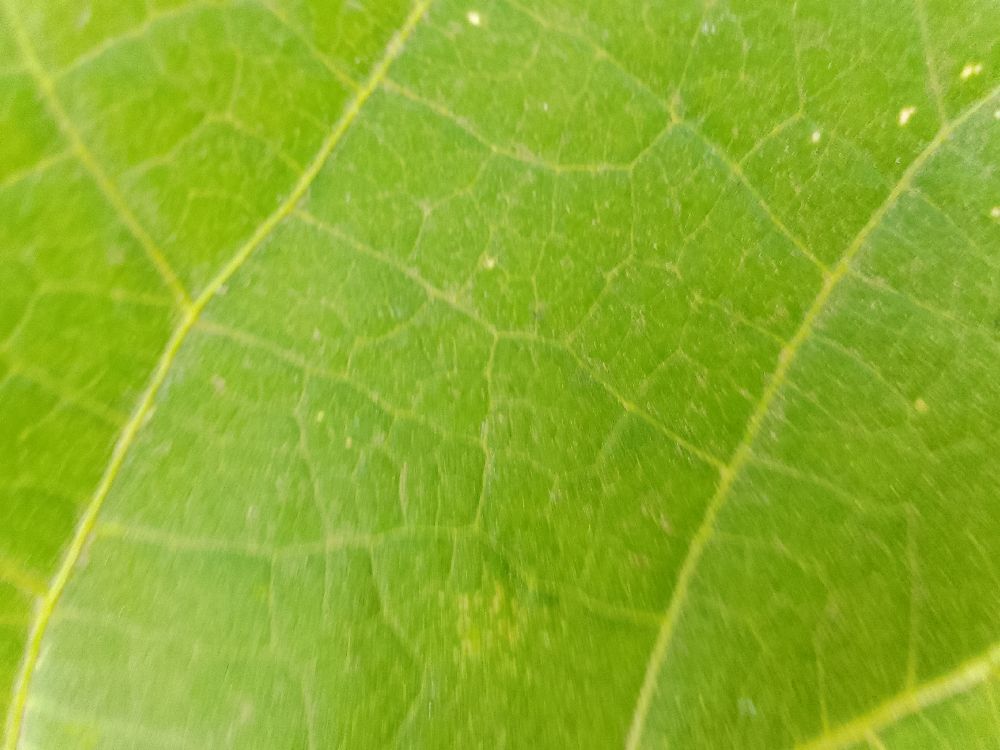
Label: healthy